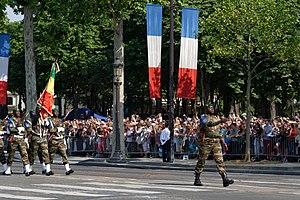
Troupes maliennes participant au défilé du 14 juillet 2013 sur les Champs-Élysées à Paris.
Elisée Jean Dao, né le 7 janvier 1973, est un colonel des forces armées maliennes. Il est officier de la garde nationale du Mali.